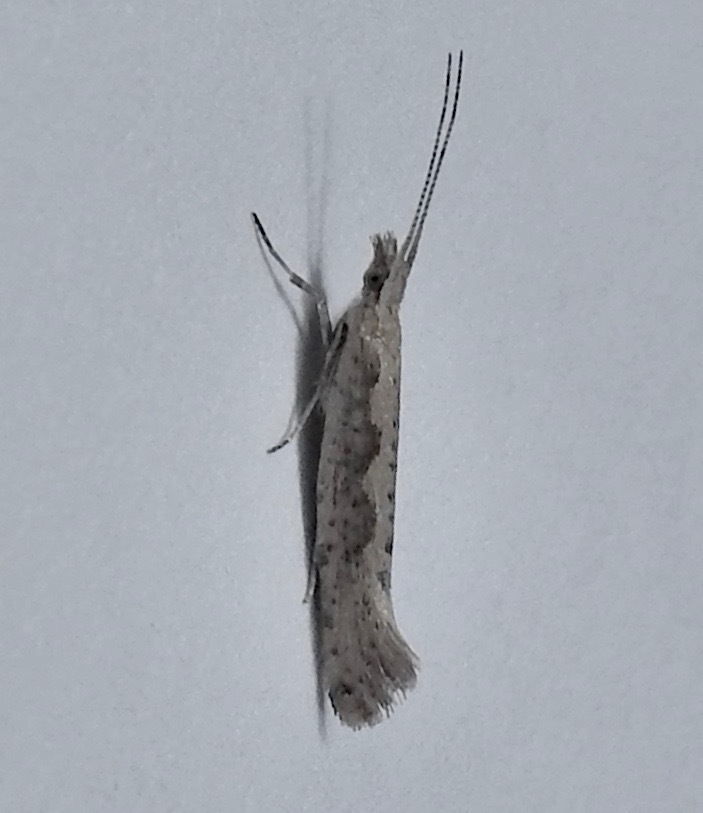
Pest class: diamondback_moth